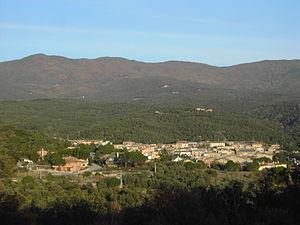
Agullana est une commune d'Espagne dans la communauté autonome de Catalogne, province de Gérone, de la comarque d'Alt Empordà.